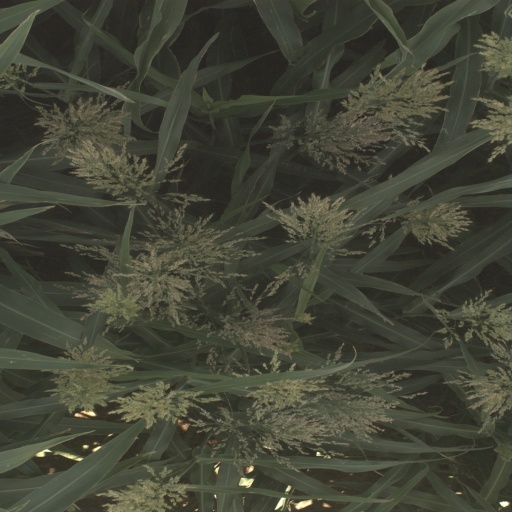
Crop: sorghum